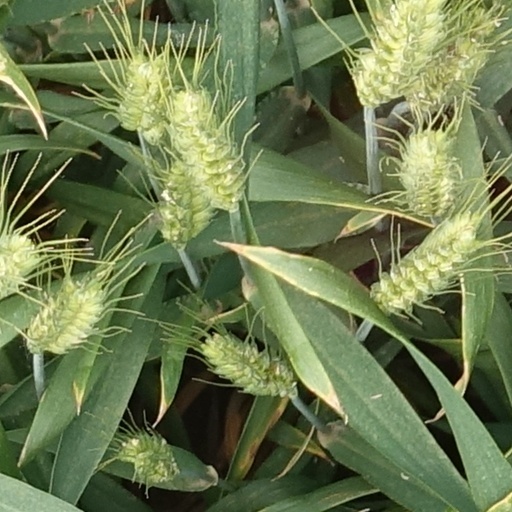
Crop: wheat